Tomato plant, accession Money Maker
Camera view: bottom (45 deg); turntable rotation: 210 degrees
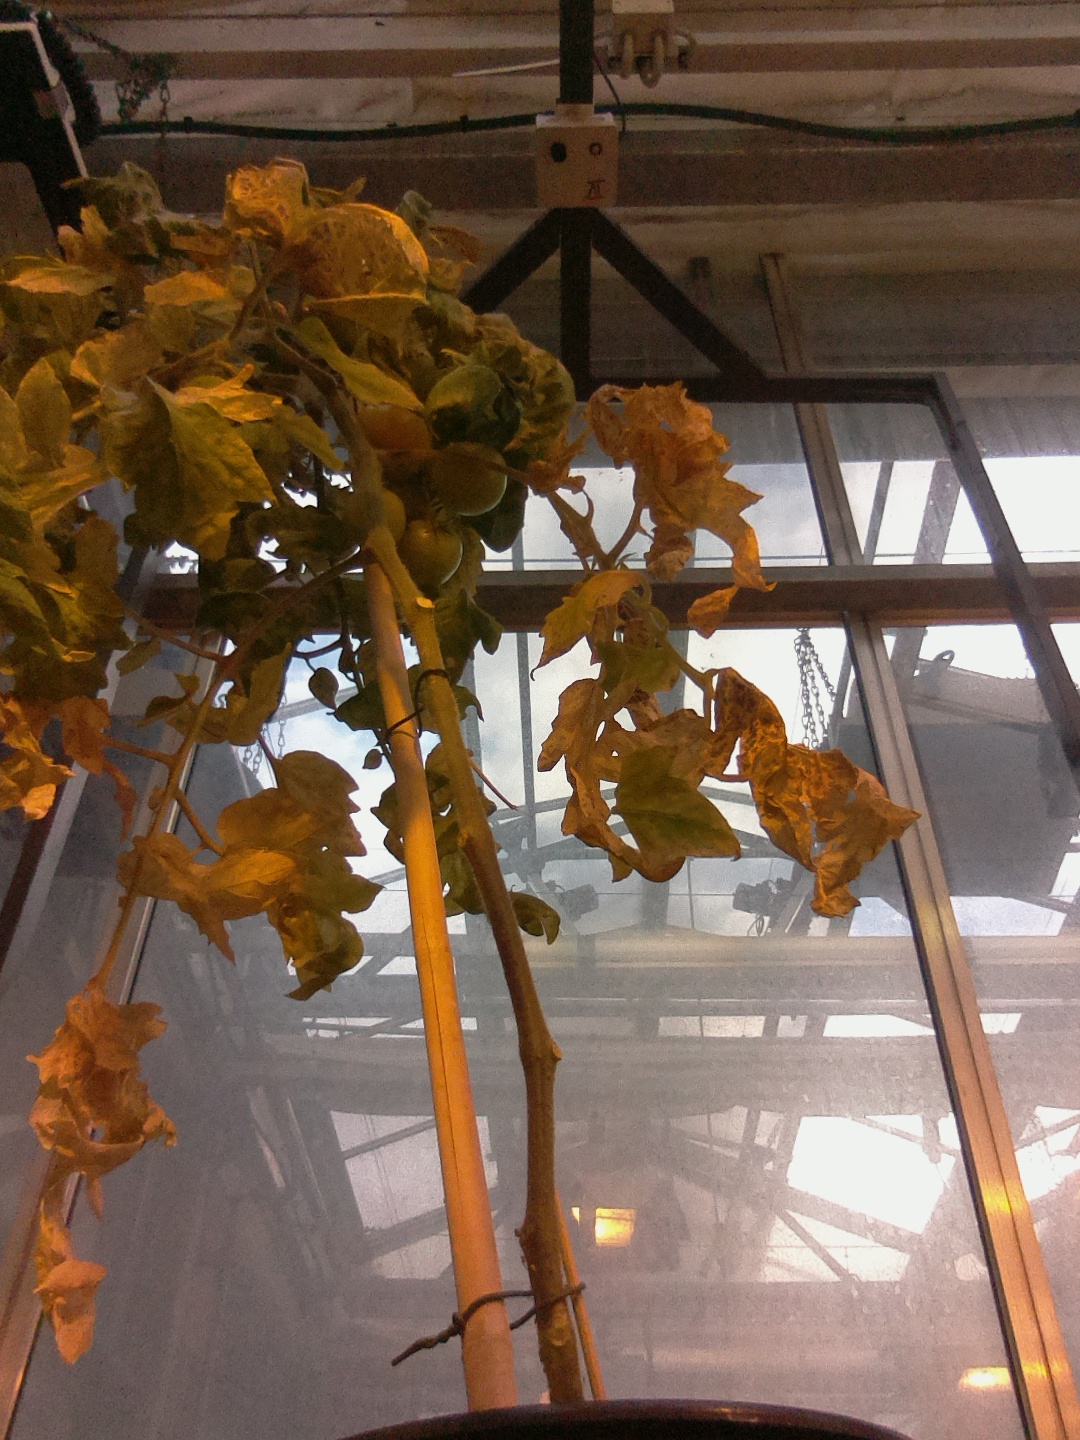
BBCH growth stage 80: fruits start showing typical ripe color (orange -> red)